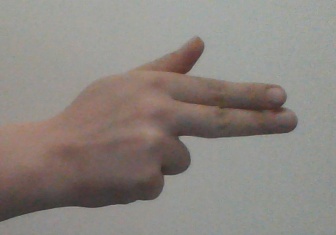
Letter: ghain